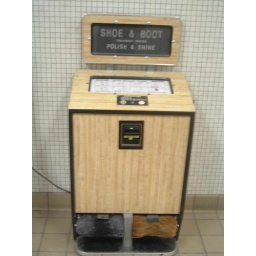
$1 to shine your shoes in milwaukee train station